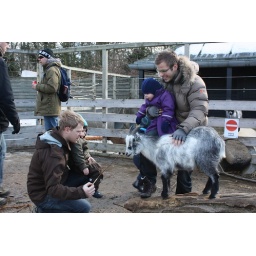
The boys with their little boys at Copenhagen Zoo, playing around with the cute shoe eating goats.